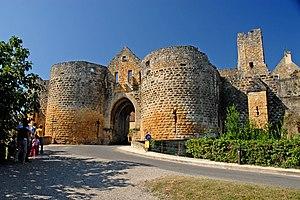
Cet article recense les monuments historiques de l'arrondissement de Sarlat-la-Canéda, dans le département de la Dordogne, en France.
Cet article recense les localités qui adhèrent à l'association Les Plus Beaux Villages de France.
Le sentier de grande randonnée 64, se situe dans le Sud-Ouest de la France, dans les départements du Lot, en Quercy, et de la Dordogne, en Périgord noir. Long de près de 90 kilomètres, il relie le GR 6, depuis Rocamadour, au GR 36, aux Eyzies-de-Tayac-Sireuil.